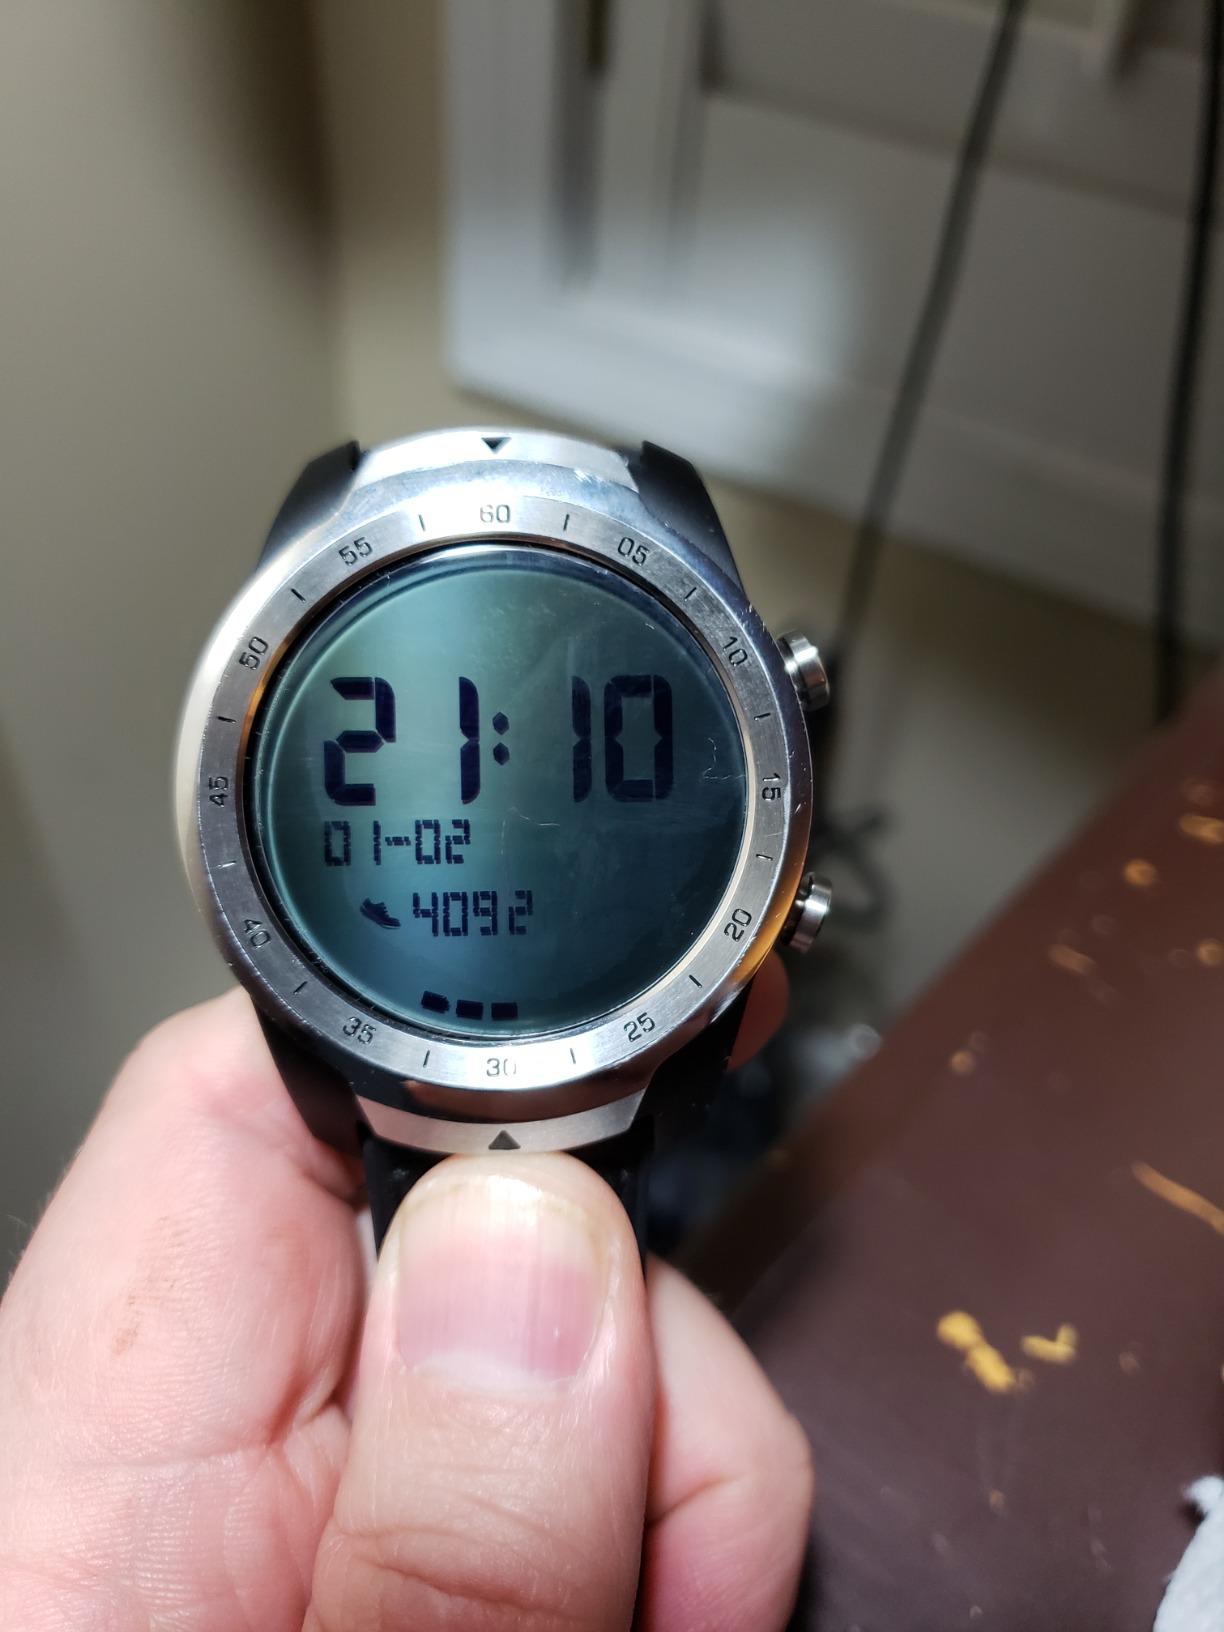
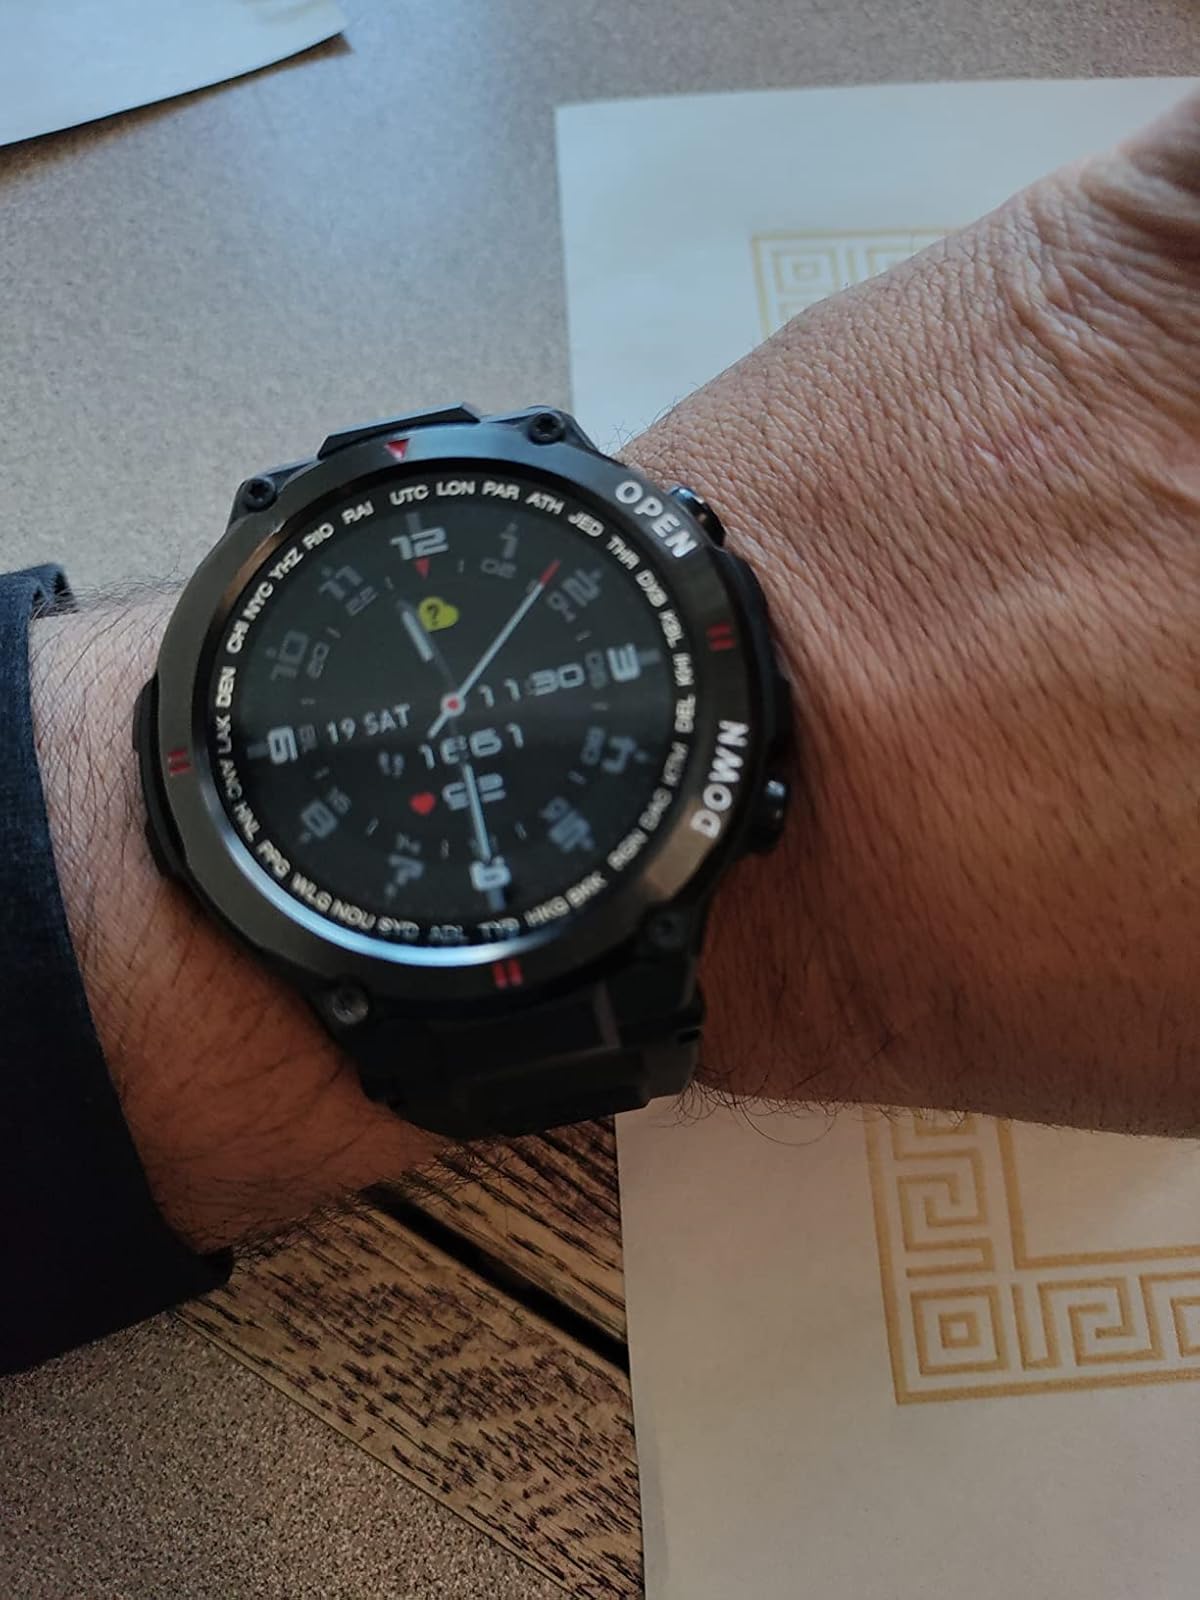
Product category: smartwatch
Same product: no